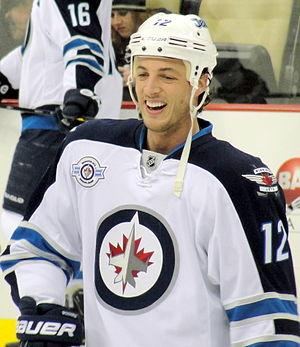
Randy Jones est un joueur professionnel de hockey sur glace, évoluant à la position de défenseur.